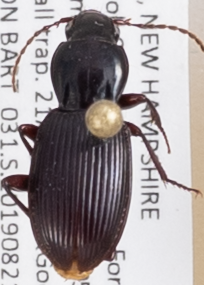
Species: Pterostichus tristis
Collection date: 2019-08-21
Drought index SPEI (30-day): -0.554
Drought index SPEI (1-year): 0.9
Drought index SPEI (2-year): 0.71